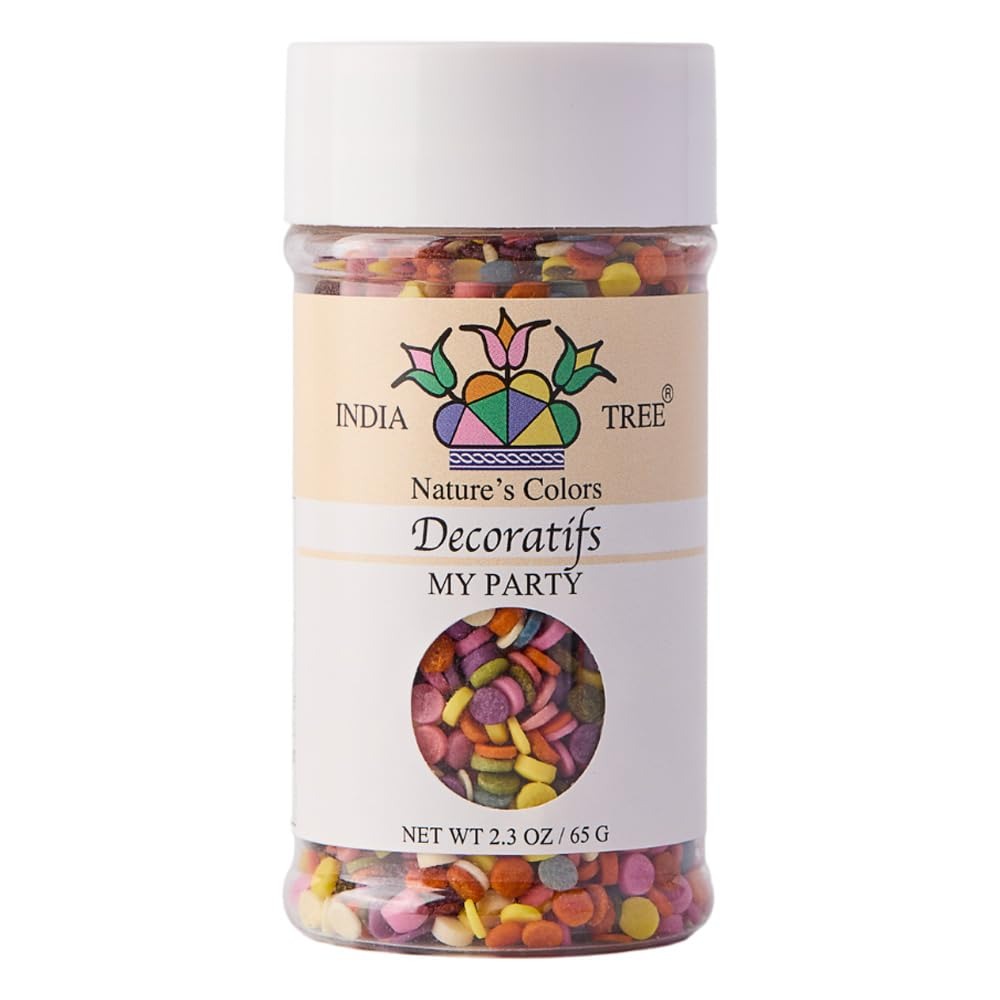
Item Name: India Tree Nature's Colors My Party Cake Decorations, 2.3 oz | Natural Rainbow Confetti, Top 9 Allergen-Free, Red-3 Free
Bullet Point 1: Vibrant, All-Natural Colors: Add a festive touch to your baked goods with these naturally derived, vibrant sprinkles.
Bullet Point 2: No Artificial Dyes or Flavors: Made without synthetic colors or artificial flavors, ensuring a pure and delicious experience.
Bullet Point 3: Trusted Brand: India Tree has been a trusted source for natural food coloring and decorations for years.
Value: 2.3
Unit: Ounce

Price: 8.92